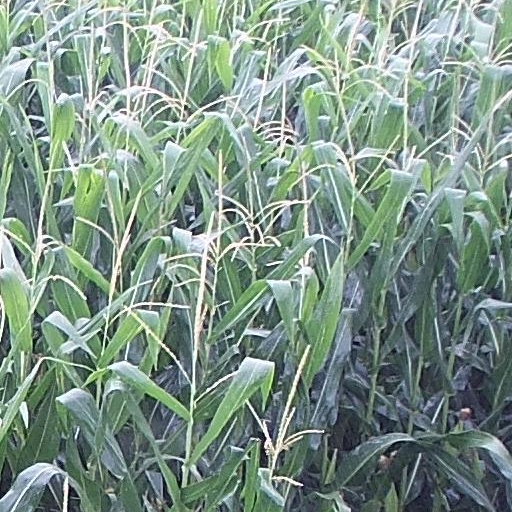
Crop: maize; corn